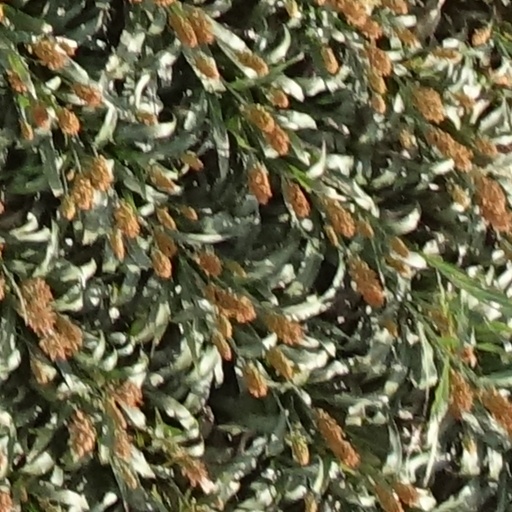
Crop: sorghum